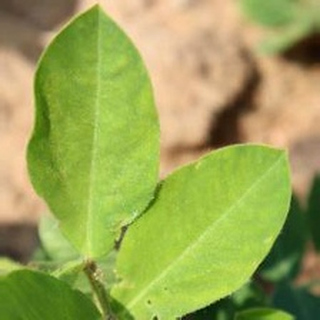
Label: healthy_groundnut